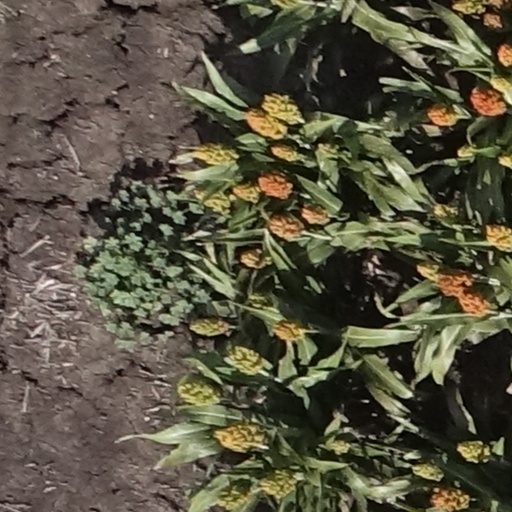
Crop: sorghum